Book of Job

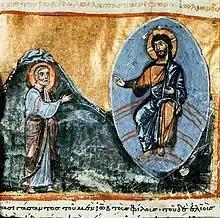
Anonymous Byzantine illustration; the pre-incarnate Christ speaks to Job

The Book of Job consists of a prose prologue and epilogue narrative framing poetic dialogues and monologues. It is common to view the narrative frame as the original core of the book, enlarged later by the poetic dialogues and discourses, and sections of the book such as the Elihu speeches and the wisdom poem of chapter 28 as late insertions, but recent trends have tended to concentrate on the book's underlying editorial unity.